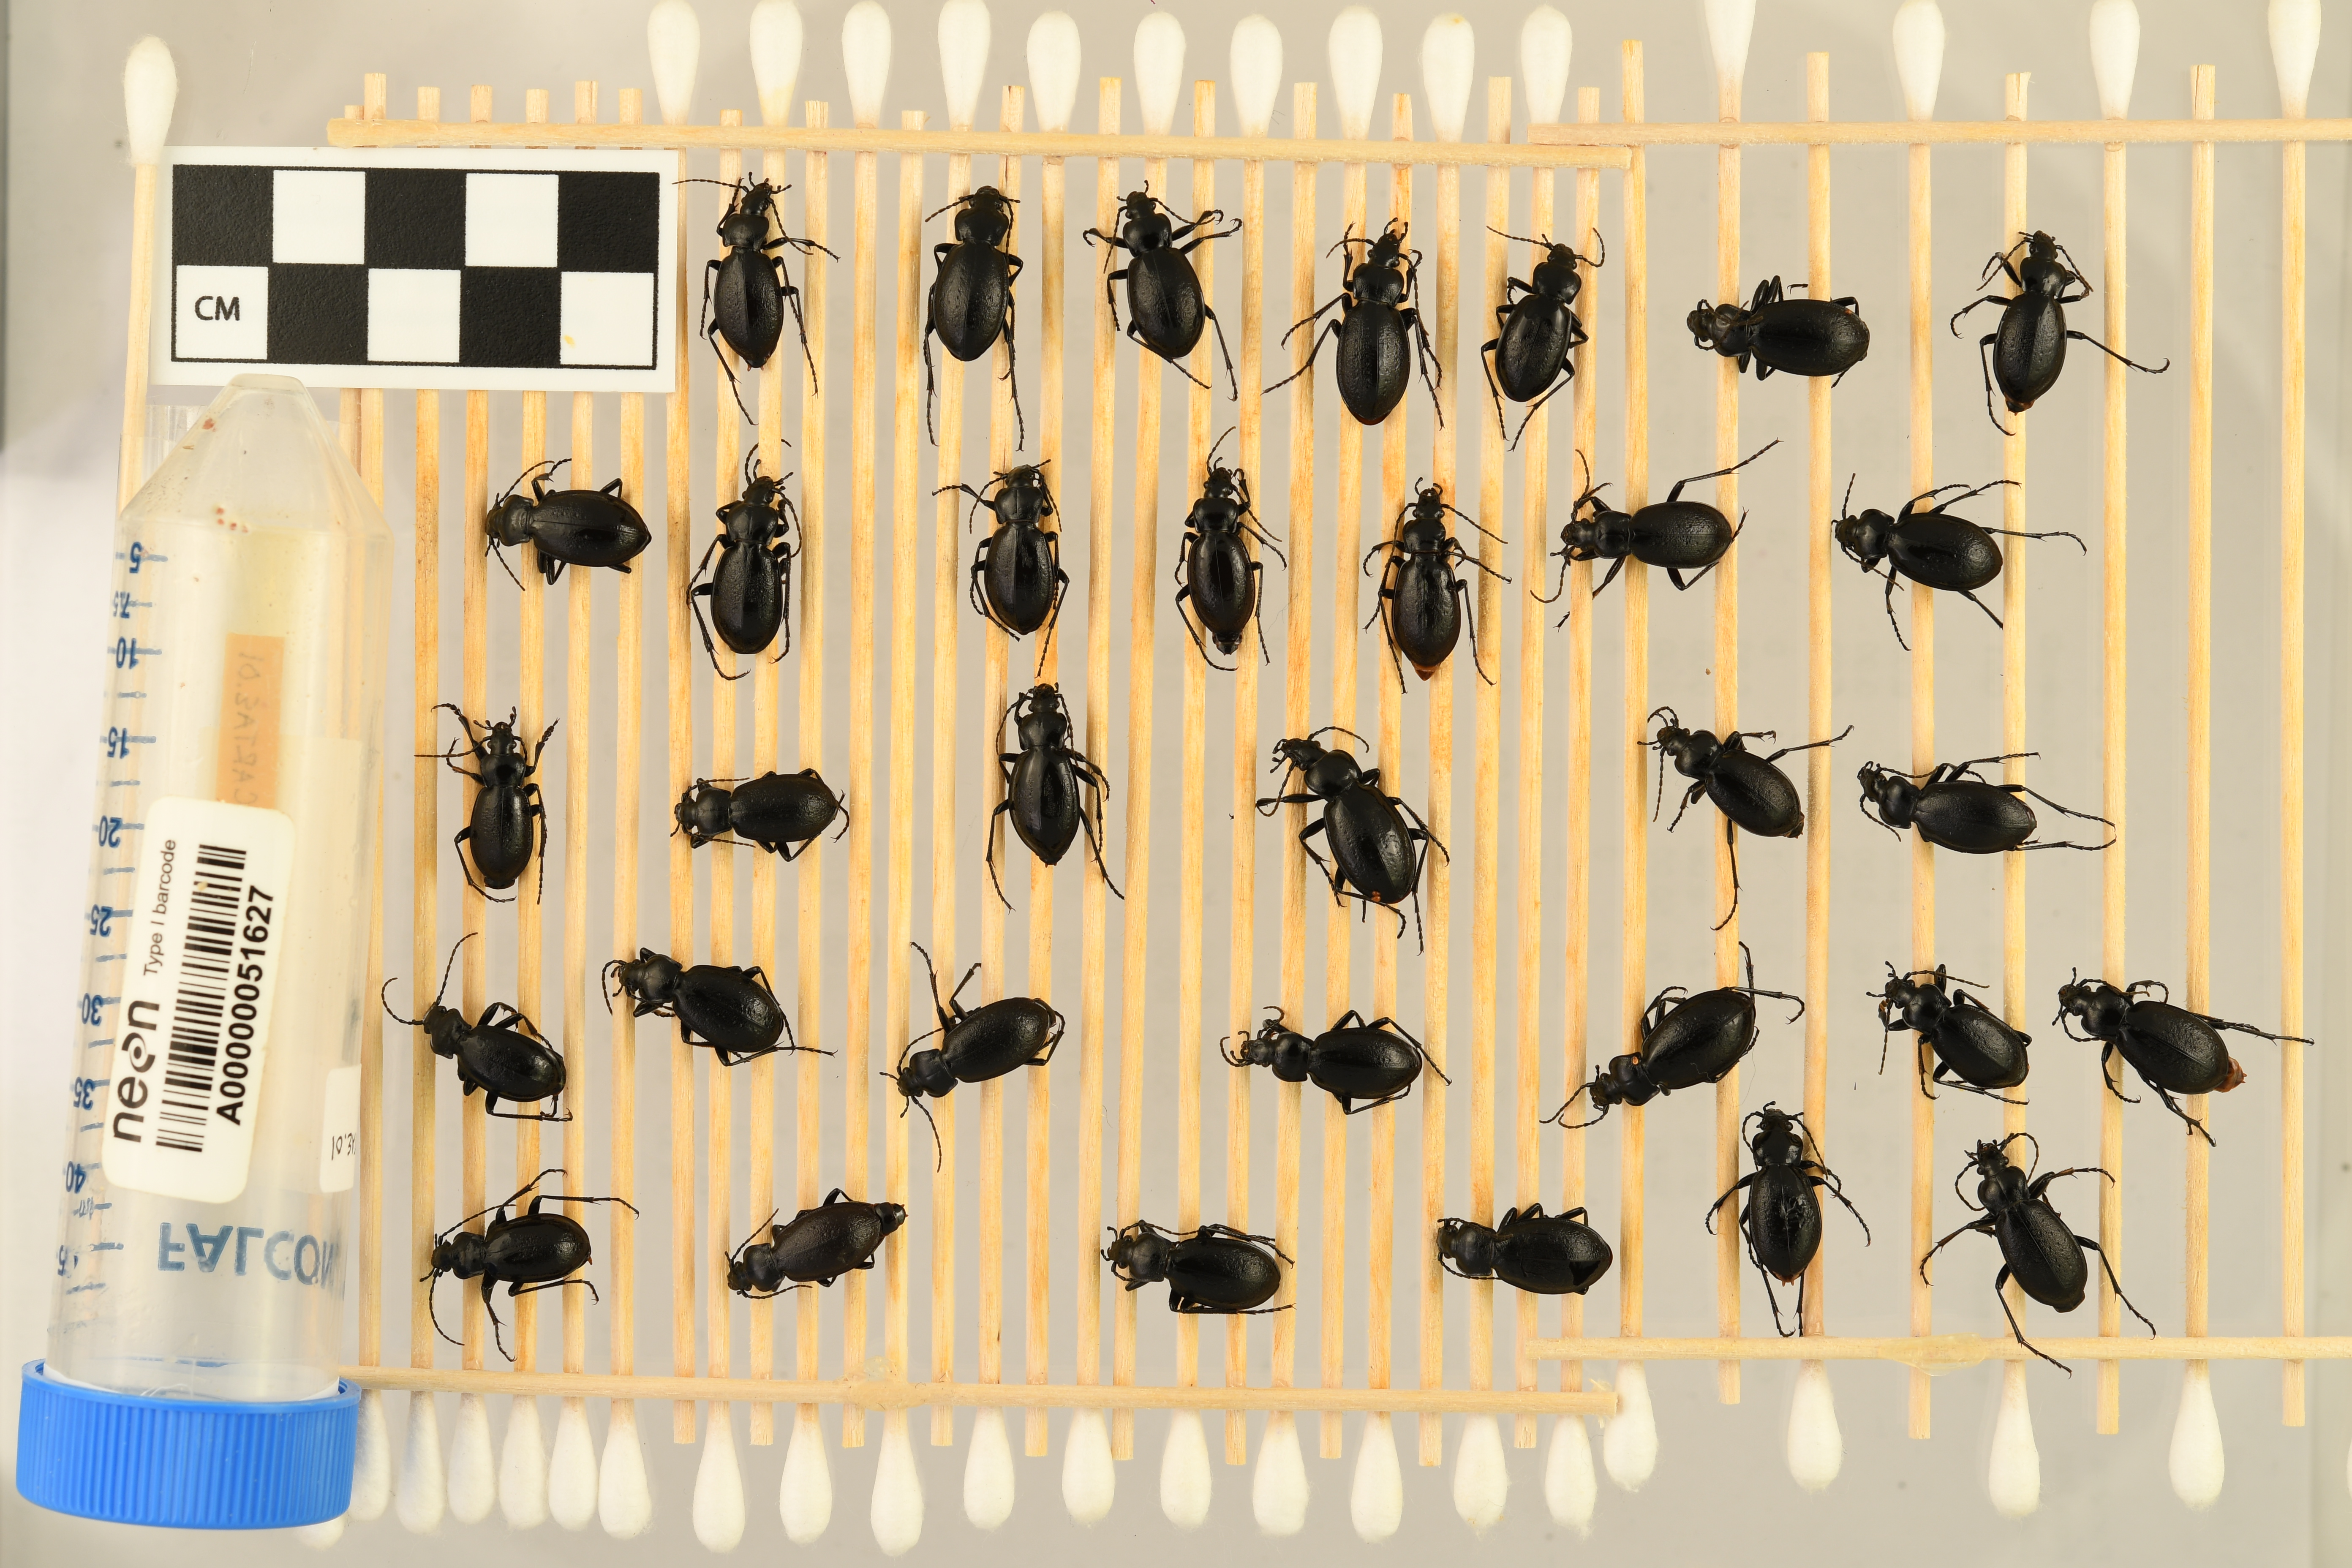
Carabus taedatus — Niwot Ridge NEON, plot NIWO_013. Beetle 33, ElytraLength: 1.2 cm (lying flat: Yes)

Carabus taedatus — Niwot Ridge NEON, plot NIWO_013. Beetle 33, ElytraWidth: 0.6168 cm (lying flat: Yes)